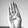
ASL letter: B